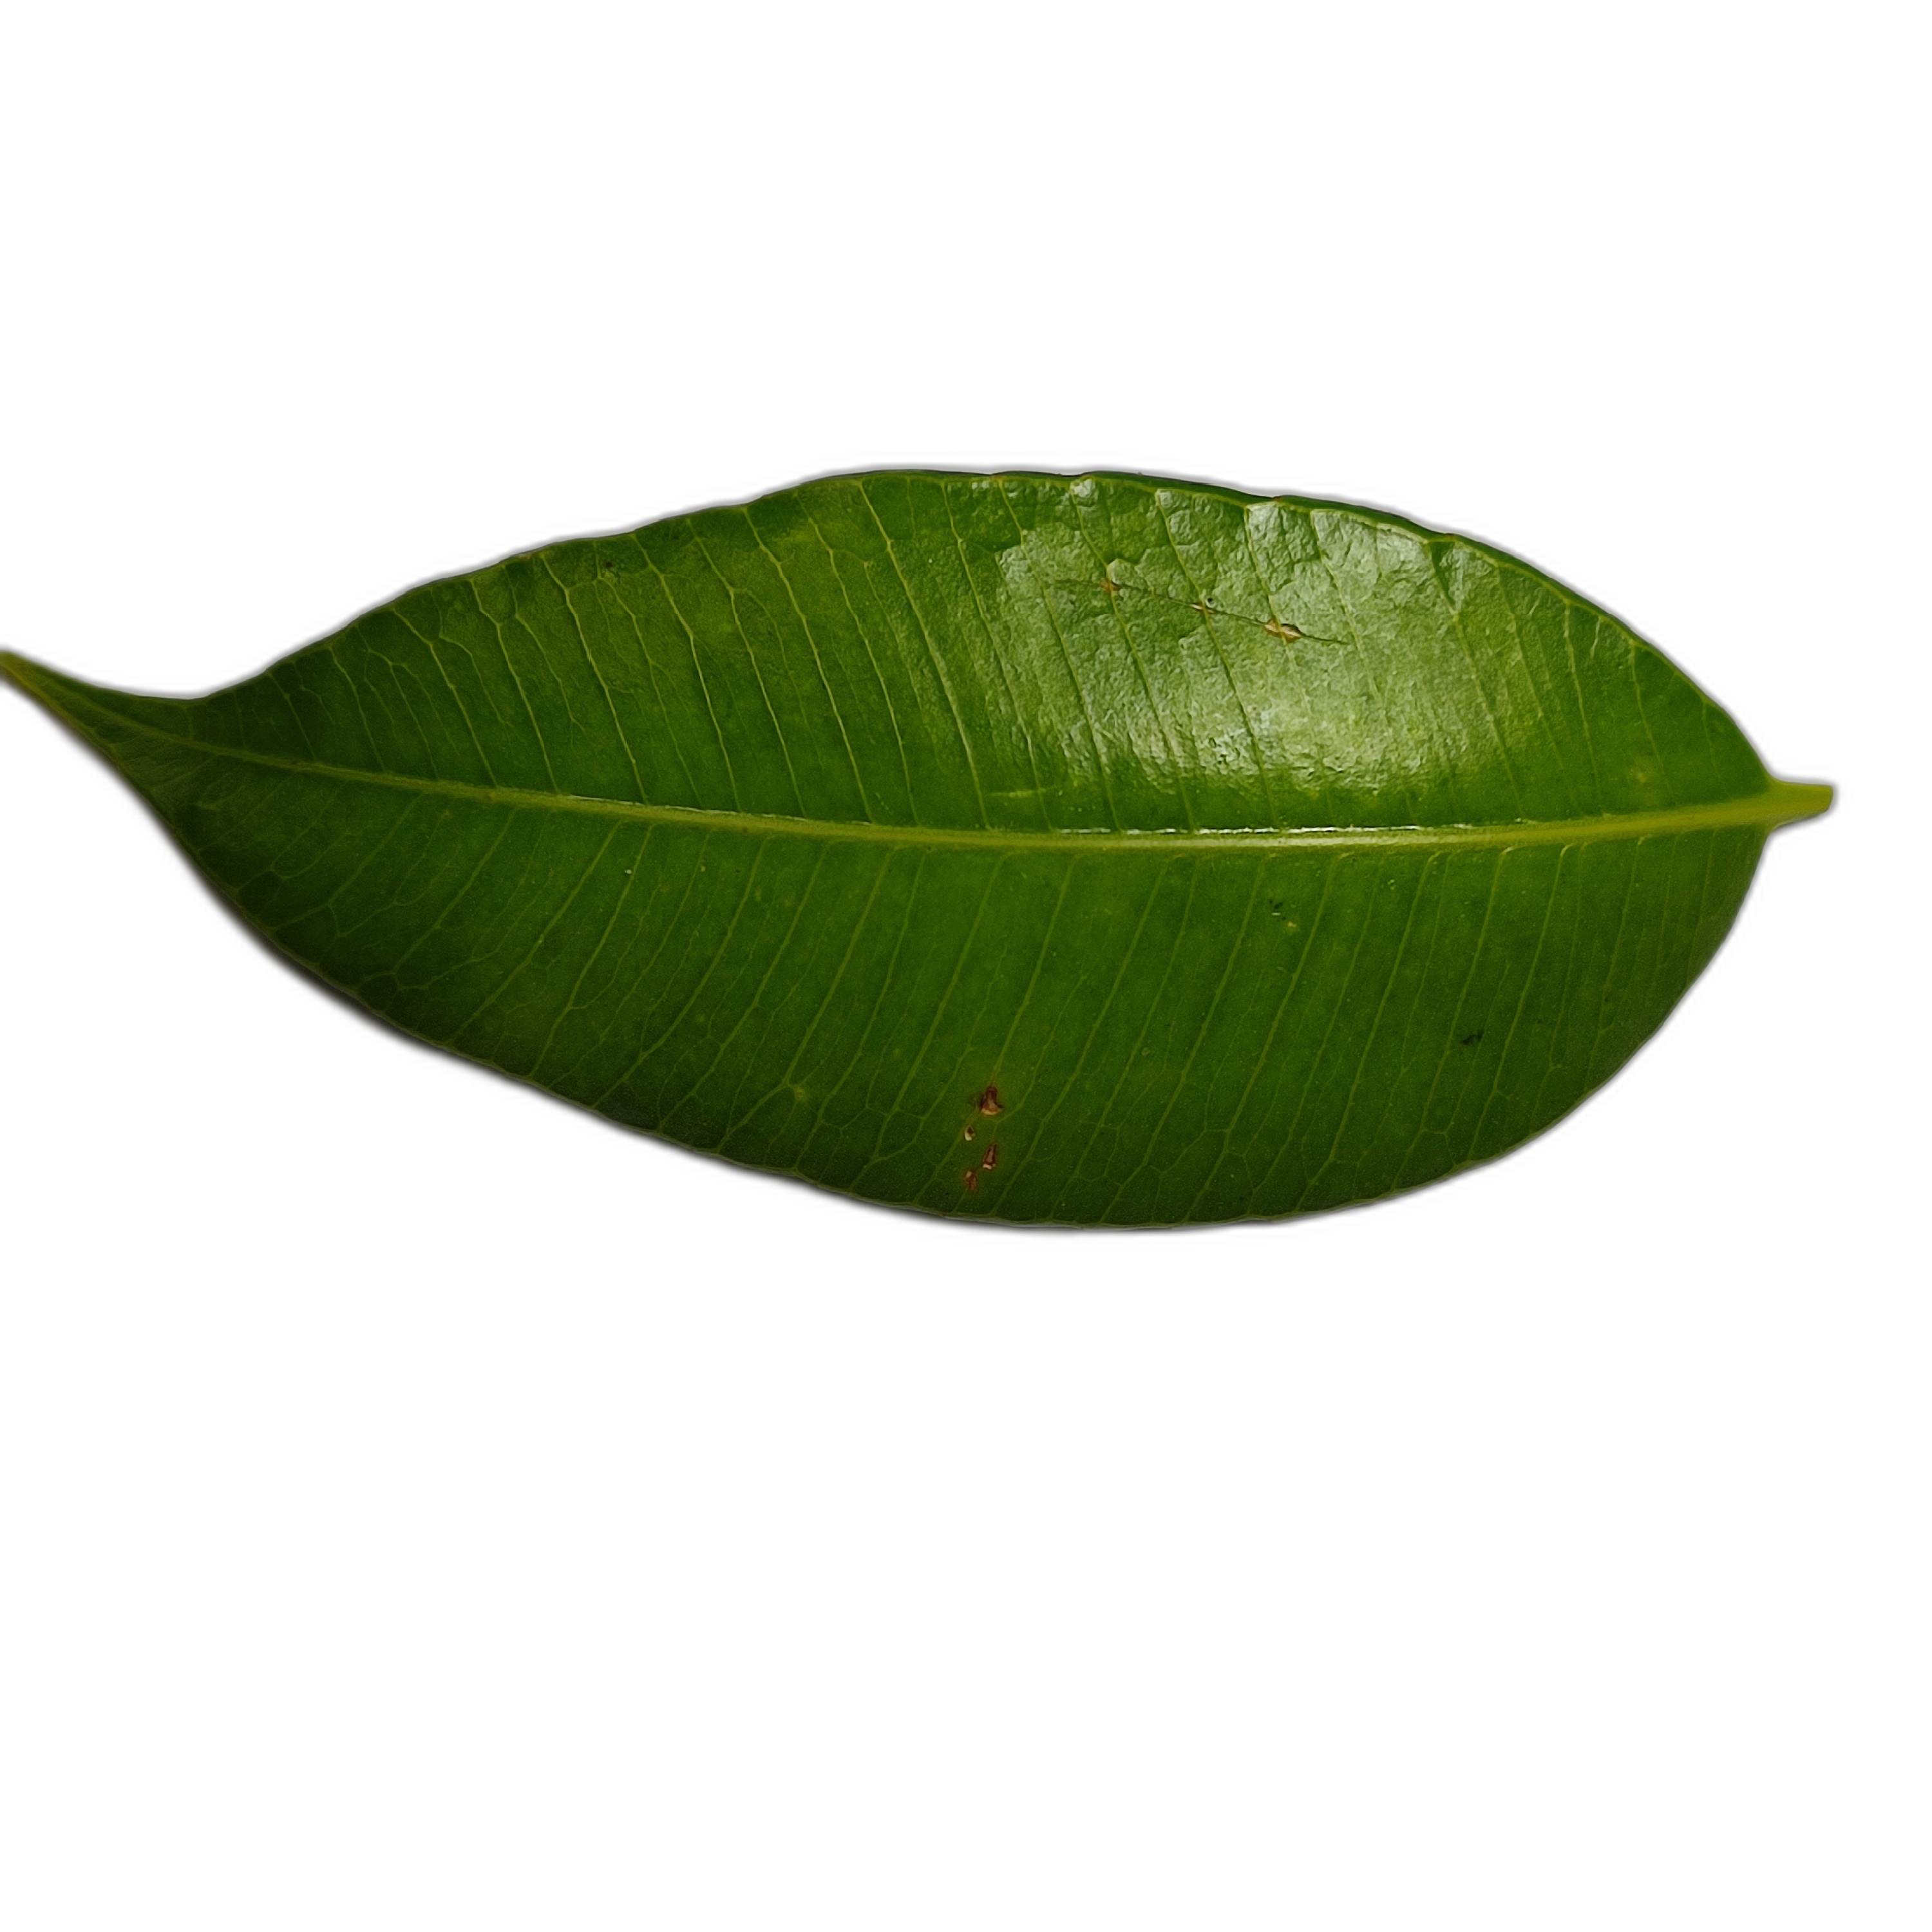
Label: healthy